Eclipse (greyhounds)

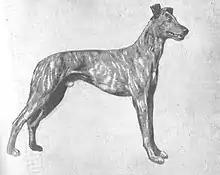
1942 winner, Ballynennan Moon

The Eclipse is a greyhound racing competition held annually at Nottingham Greyhound Stadium.